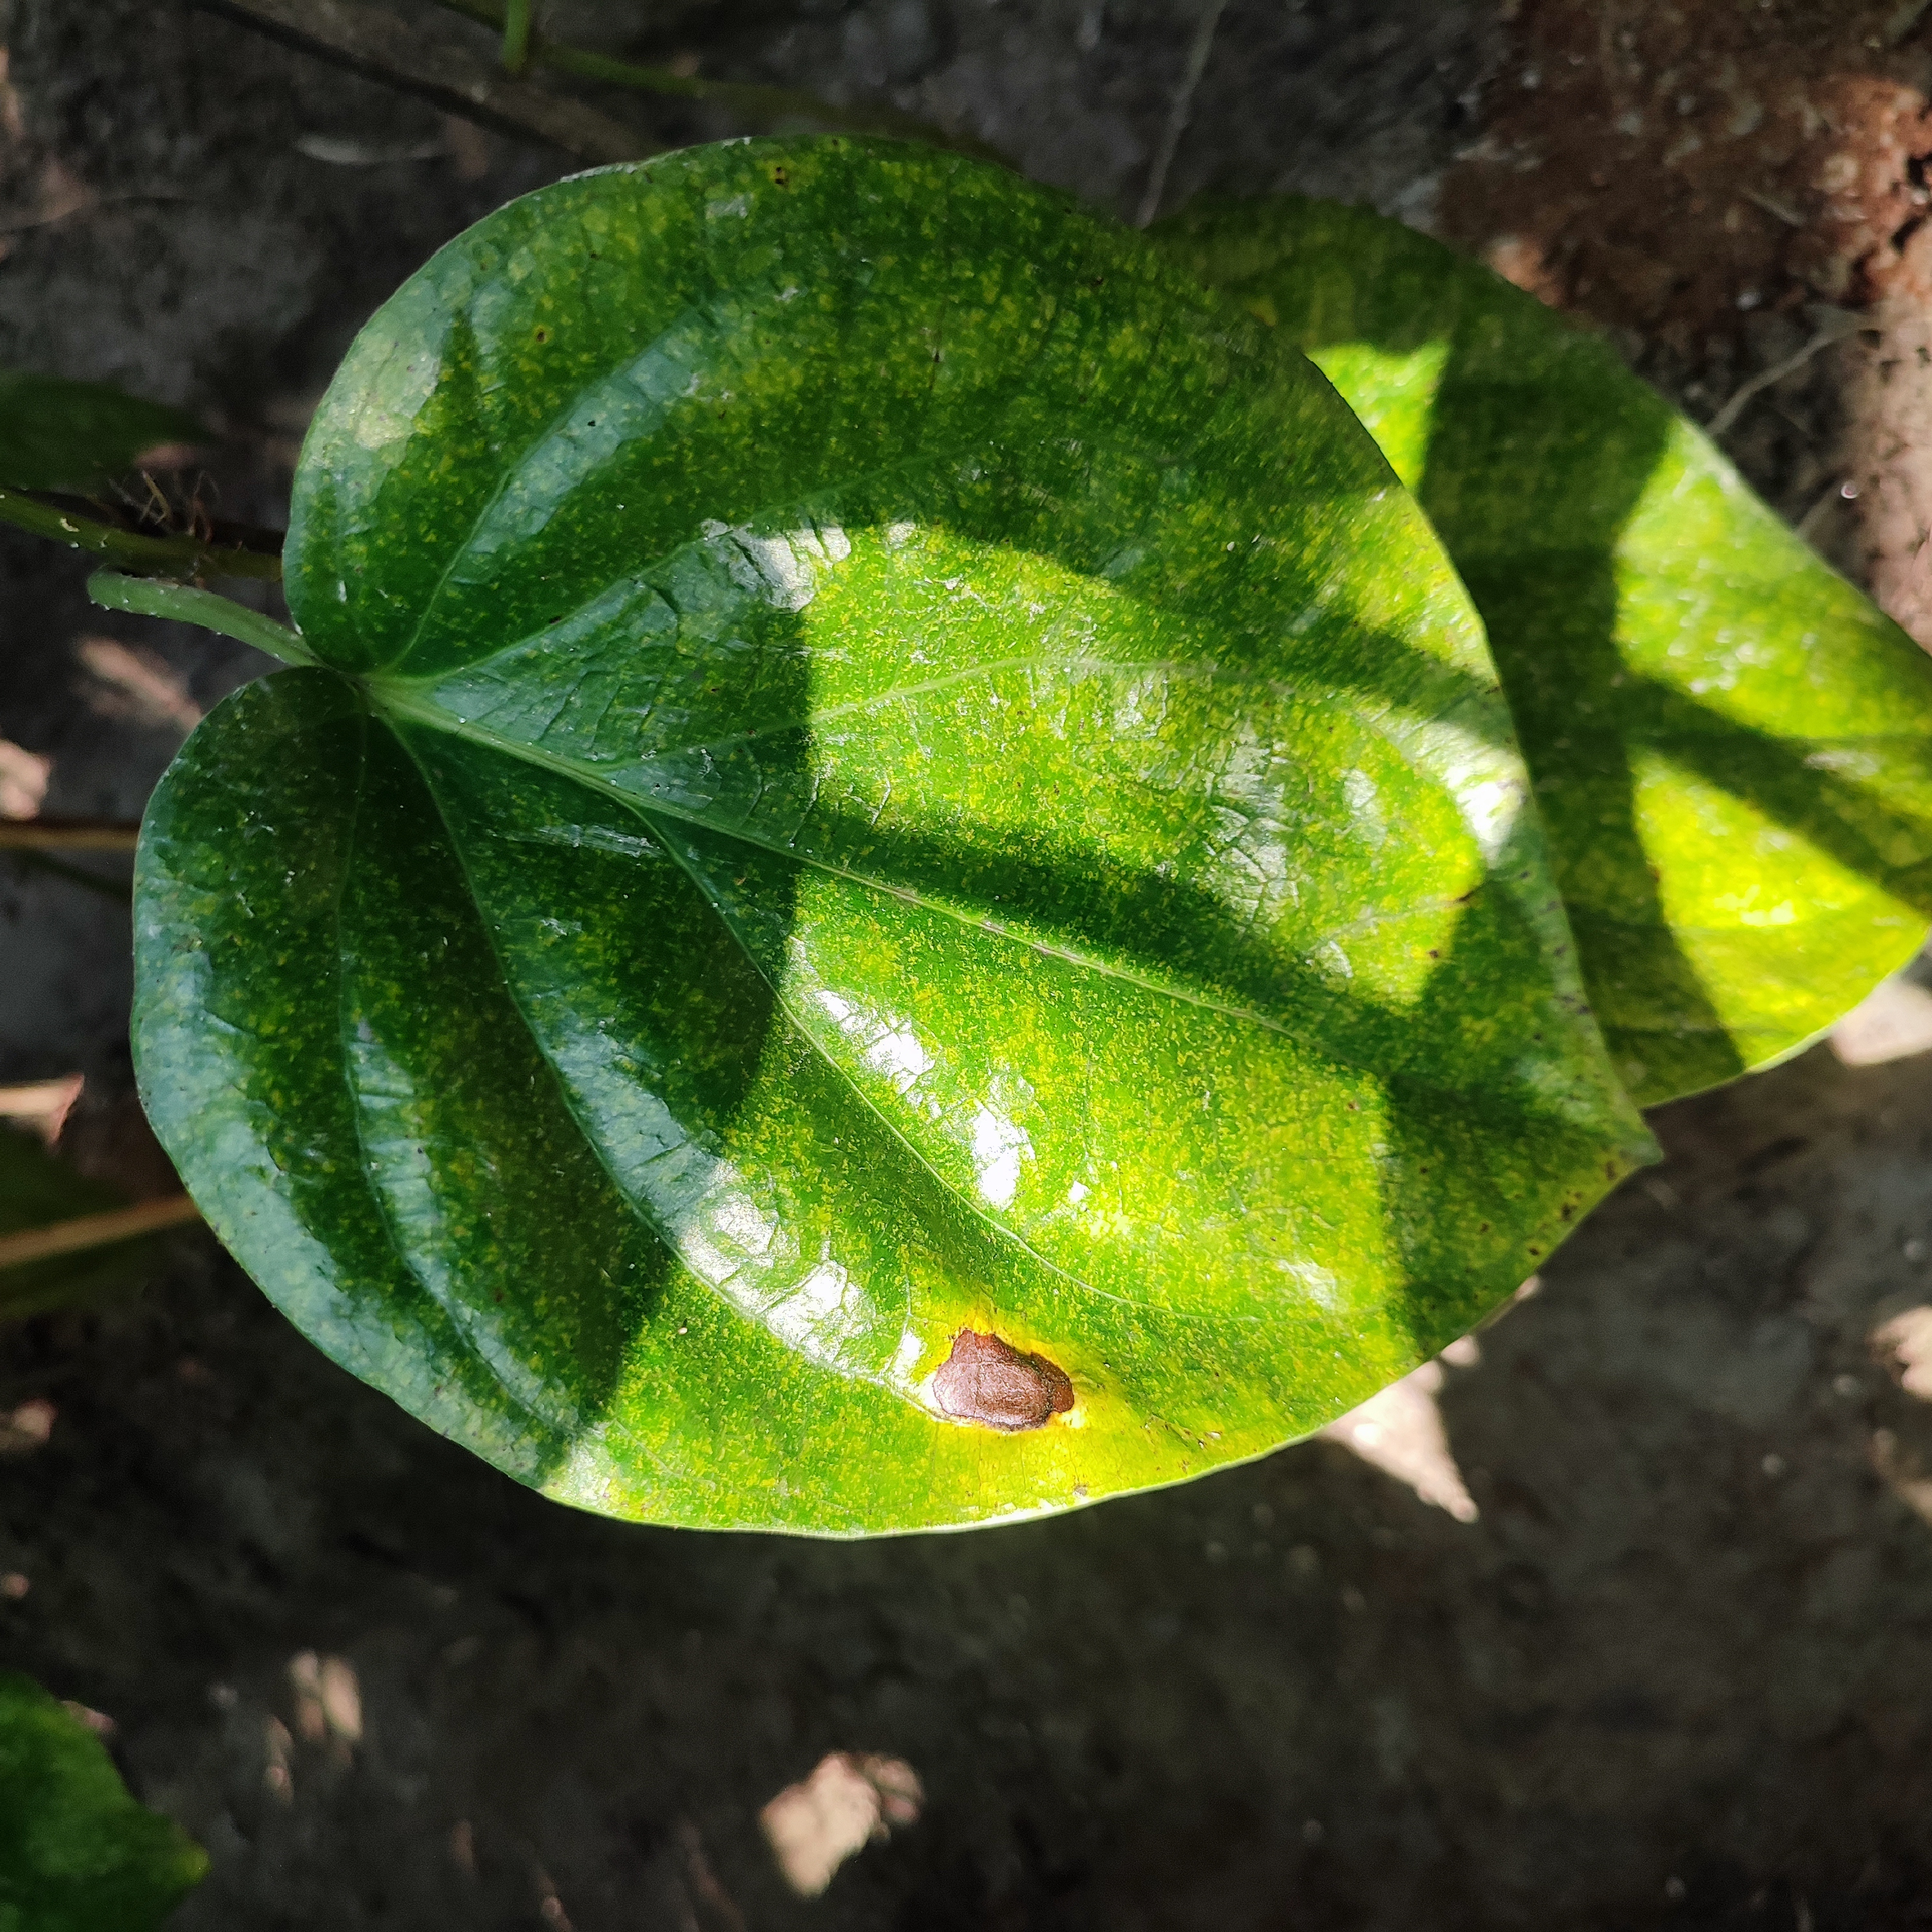
Label: Bacterial_Leaf_Disease